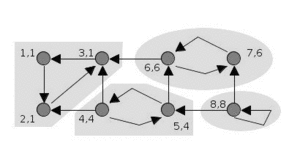
En théorie des graphes, l'algorithme de Tarjan permet de déterminer les composantes fortement connexes d'un graphe orienté. Il porte le nom de son inventeur, Robert Tarjan. L'algorithme de Tarjan est de complexité linéaire, comme l'algorithme de Kosaraju, mais a l'avantage de ne faire qu'une passe sur le graphe au lieu de deux.